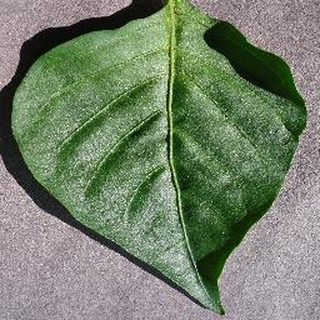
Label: healthy_bell_pepper